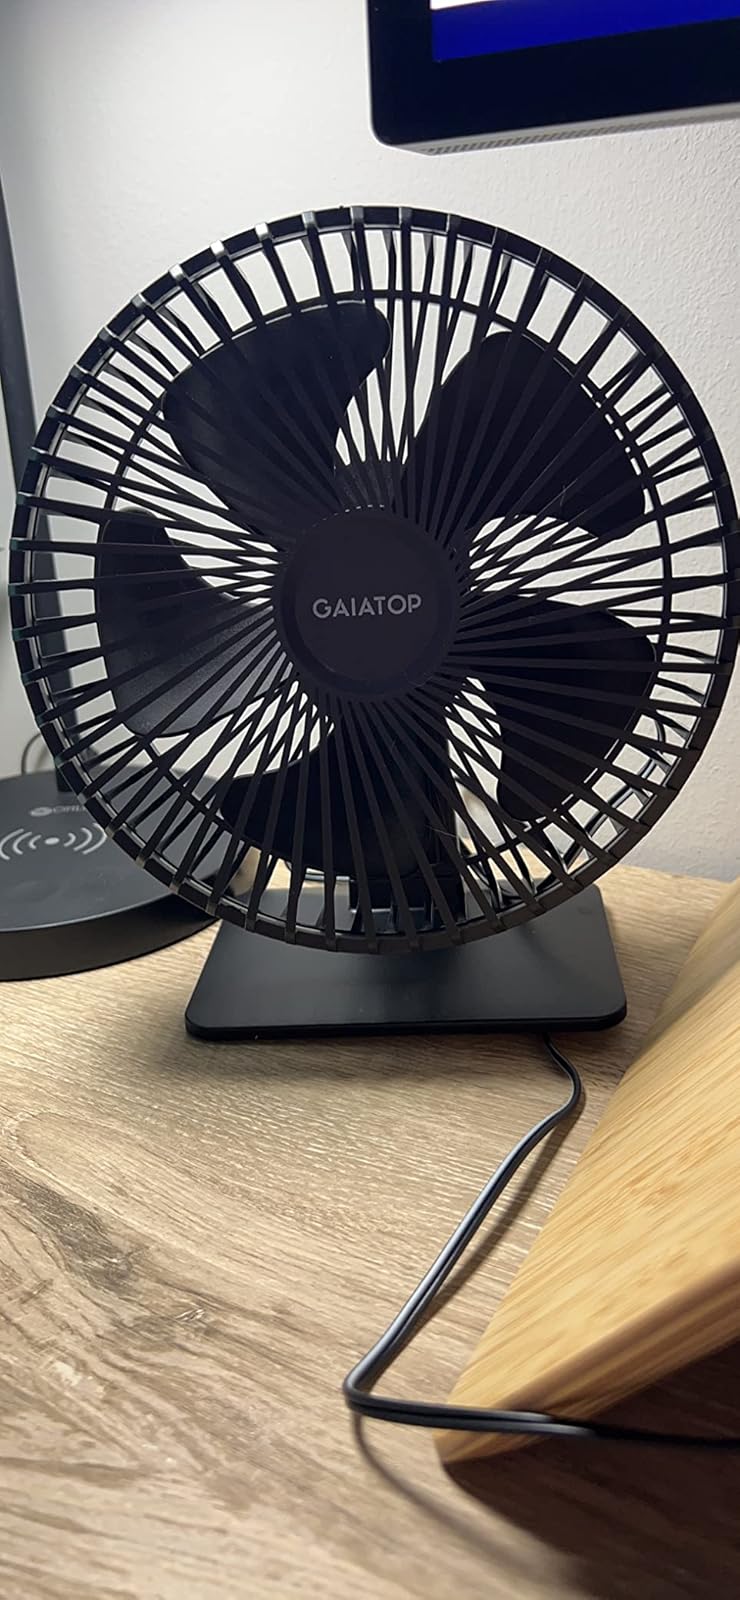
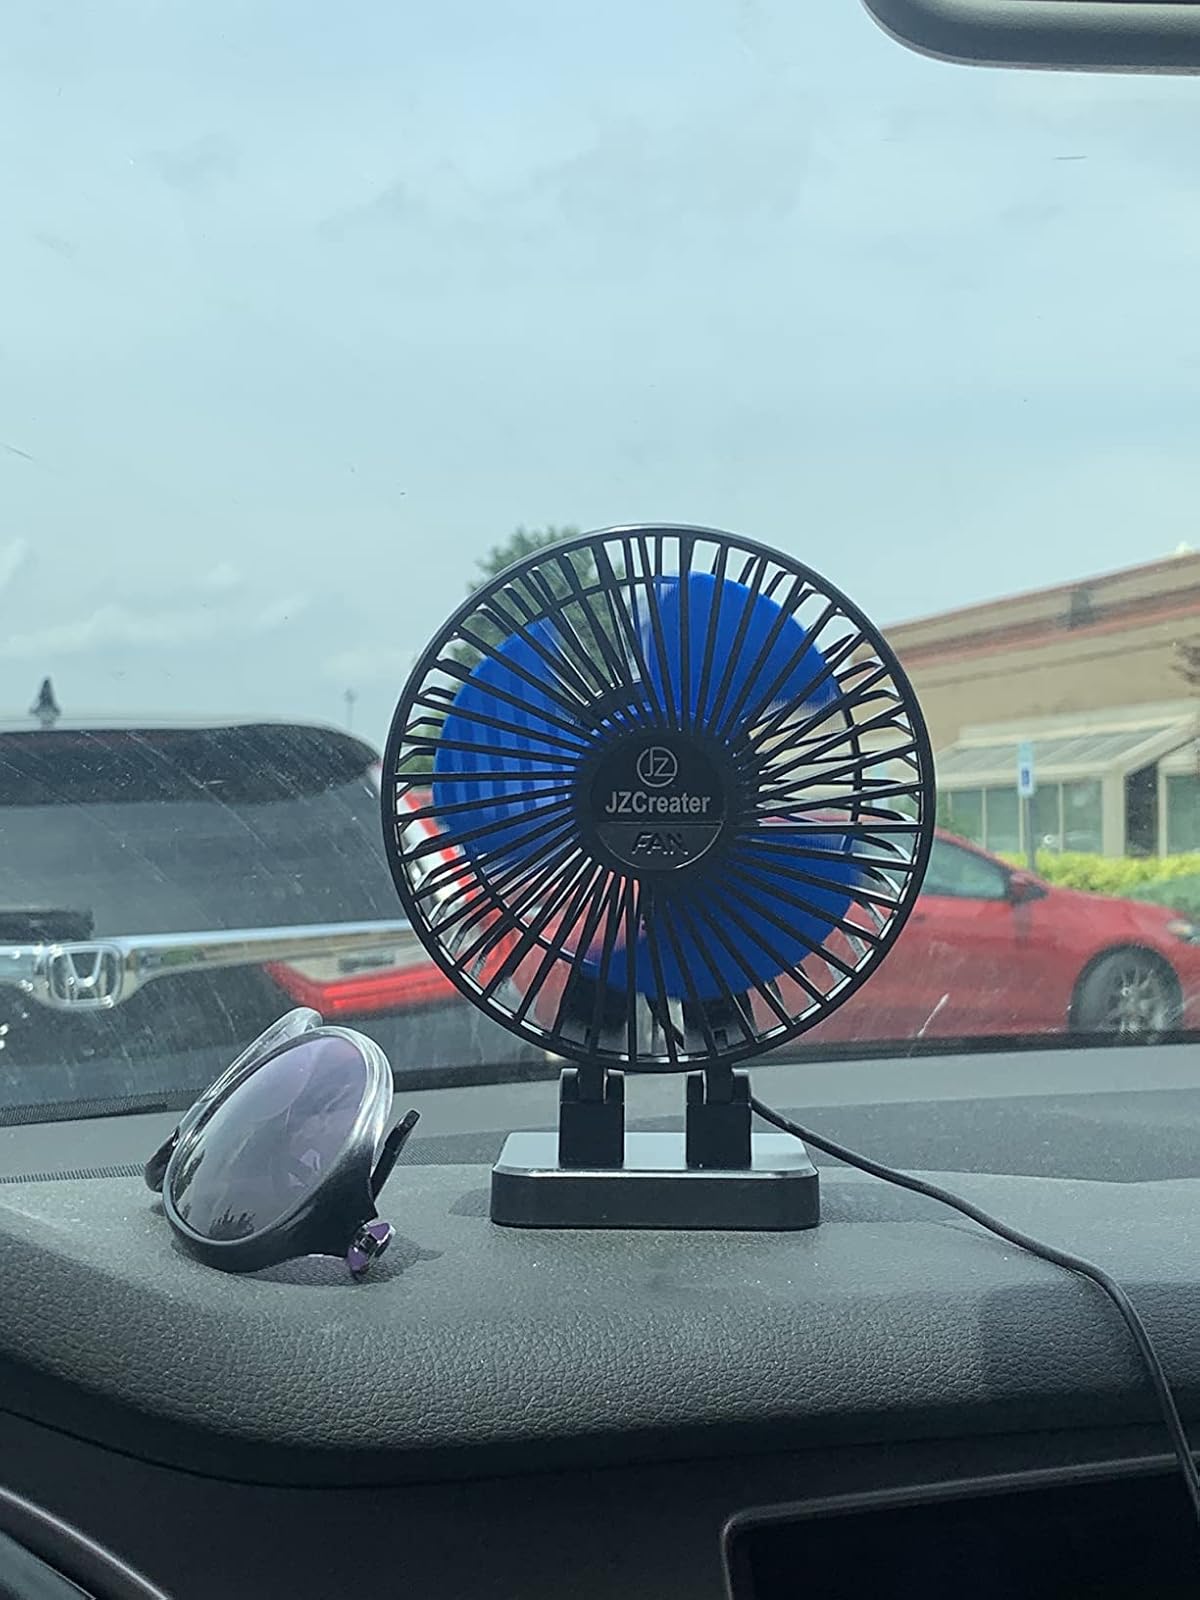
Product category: fan
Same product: no